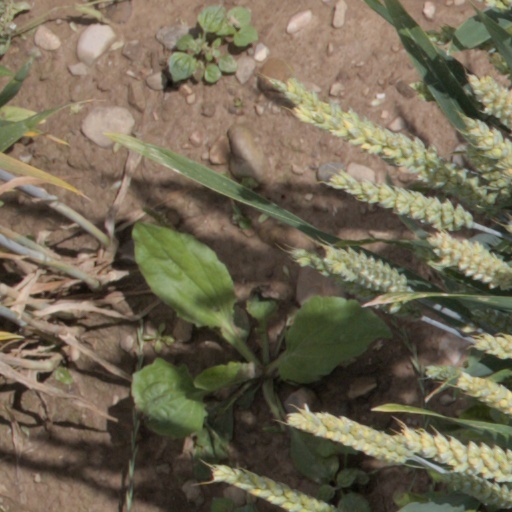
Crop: wheat